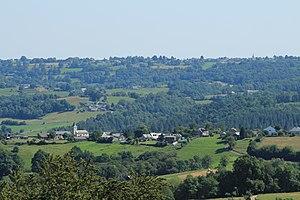
Sarlabous (Hautes-Pyrénées)
Sarlabous est une commune française située dans le département des Hautes-Pyrénées, en région Occitanie.